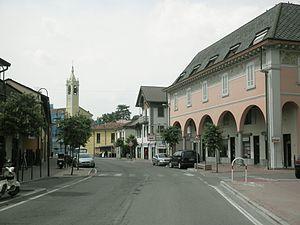
Spino d'Adda est une commune italienne de la province de Crémone dans la région Lombardie en Italie.